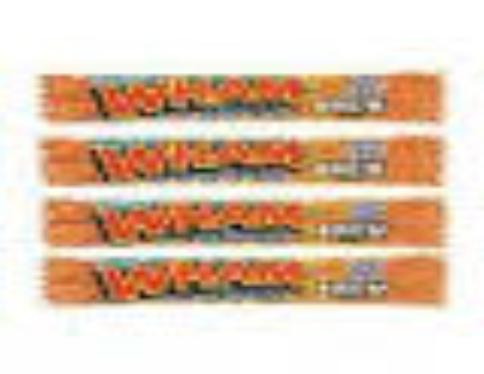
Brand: Highland Toffee
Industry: Food